The Sea Cabinet

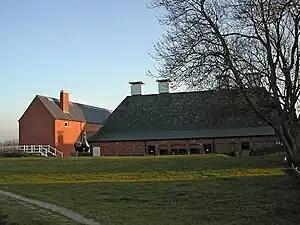
Snape Maltings concert hall, where the songs in "The Sea Cabinet" were first performed in October 2010

The Sea Cabinet is a song cycle and musical theatre piece by British singer-songwriter Gwyneth Herbert about "memory, obsession, love, and the sea". It is also the title of her sixth album, featuring a studio performance of the song cycle, which was released on 20 May 2013 and was critically acclaimed, receiving four-starred reviews in "The Financial Times" and "The Independent" and a 4.5-starred review in "All About Jazz". The music's sound has been described as a blend of "Weimar cabaret and English music-hall stylings, with disquieting touches of avant-garde jazz".